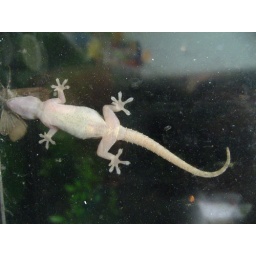
Asian house gecko with a moth in its mouth